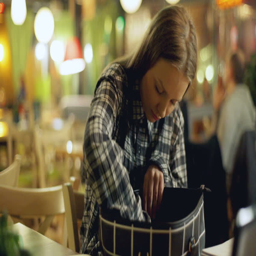
young girl in plaid shirt looking for something in the bag